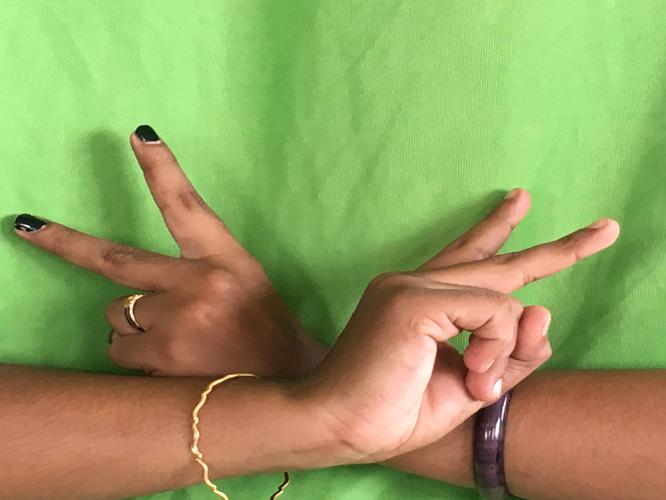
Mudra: Kartariswastika
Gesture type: double_hand